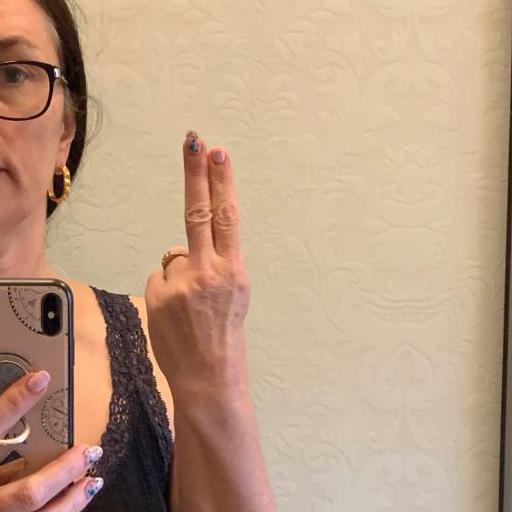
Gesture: two_up_inverted